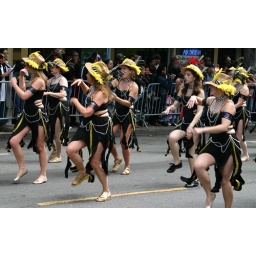
Ladies in black with yellow hats